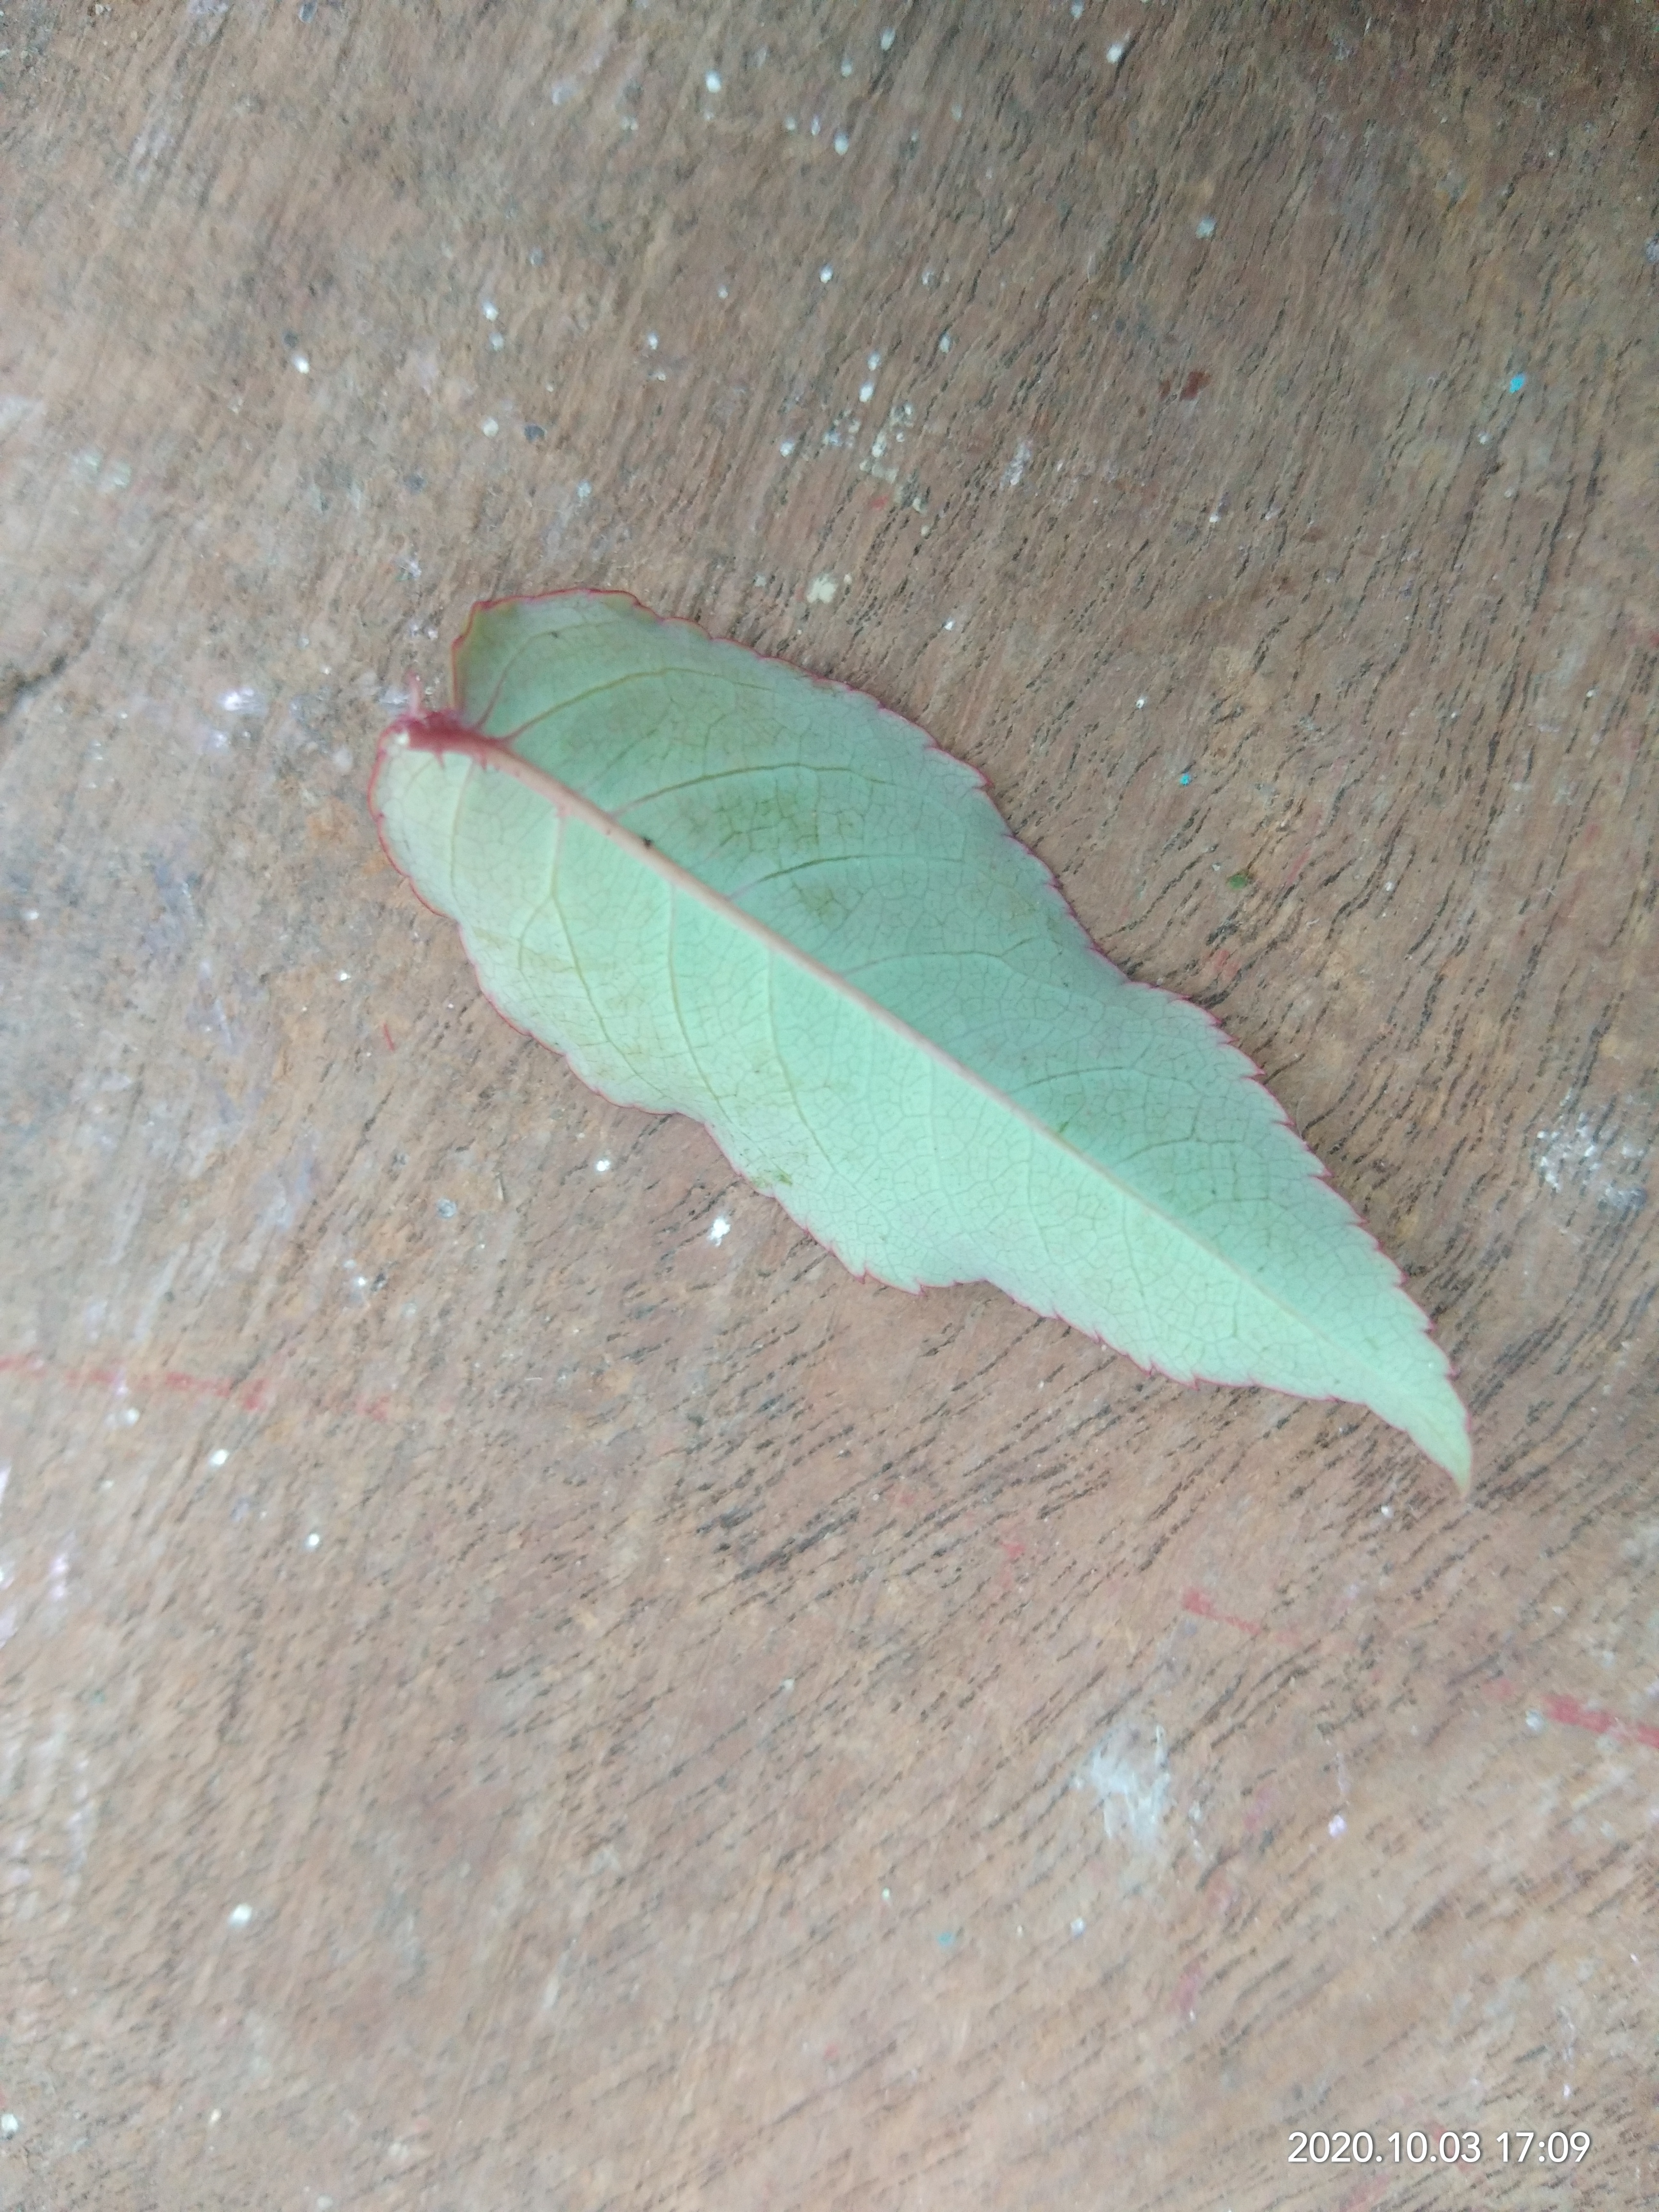
Plant: Rose